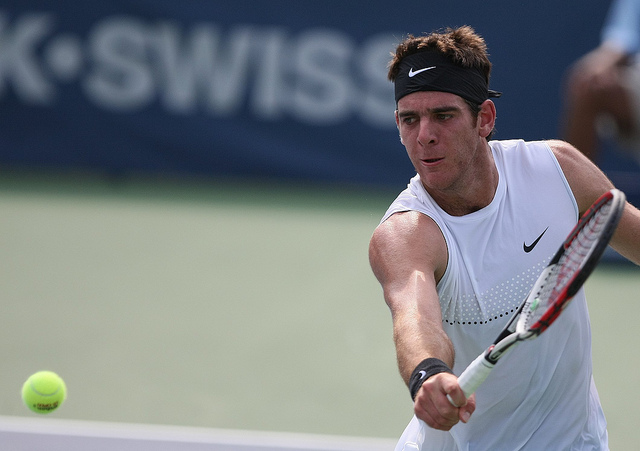
user: Given an image and a question. Answer the question in a short answer. Question: What company's logo can be seen on this tennis player's clothing? Short Answer:
assistant: nike